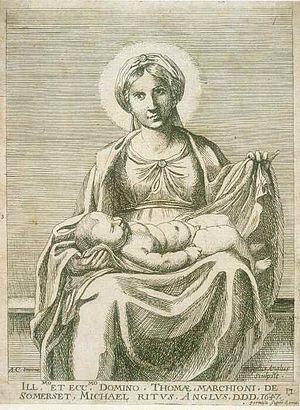
John Michael Wright, né en mai 1617 et mort en juillet 1694, est un peintre portraitiste baroque écossais qui étudie à Édimbourg sous la direction de George Jamesone. Il acquiert ensuite une solide réputation d'artiste et de savant lors d'un long séjour à Rome où il est admis à l’Accademia di San Luca et fréquente les plus éminents artistes de sa génération.